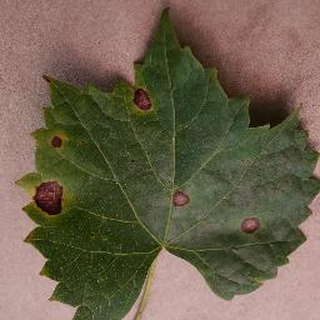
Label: grape_black_rot